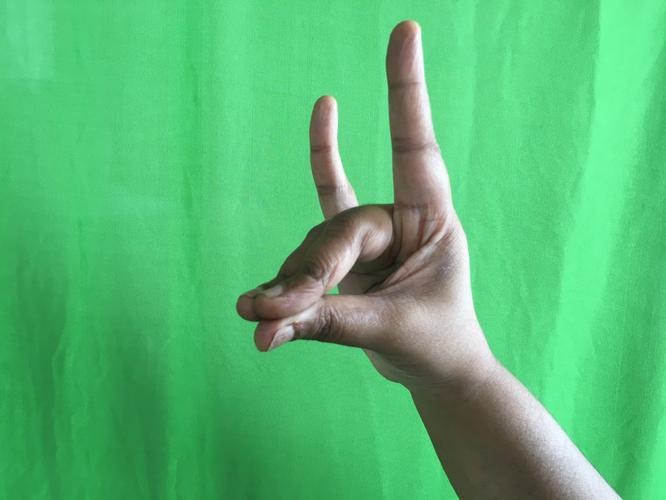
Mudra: Simhamukham
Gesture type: single_hand